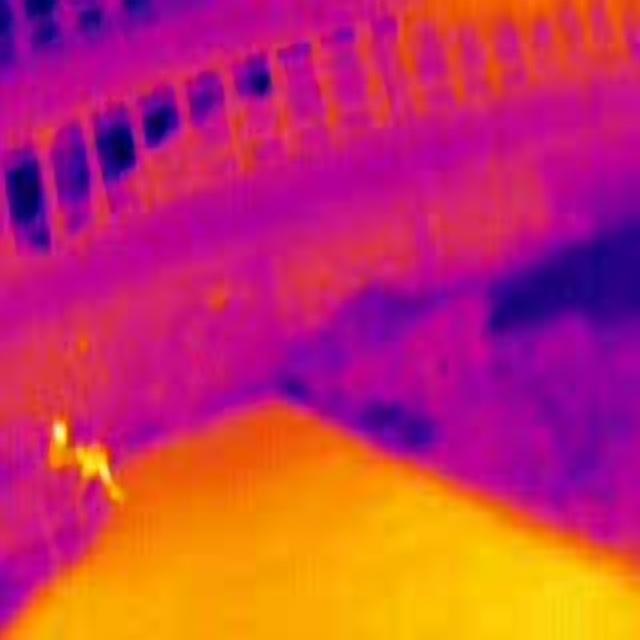
Detected objects:
label: person